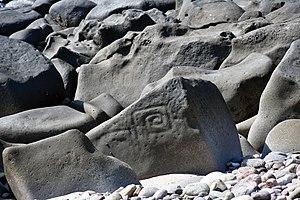
Pétroglyphes du site archéologique de Las Labradas, situé sur la côte de la municipalité de San Ignacio (Etat du Sinaloa, Mexique).